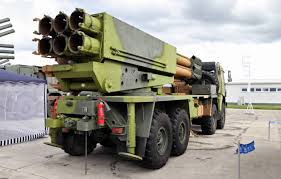
Label: Self Propelled Artillery